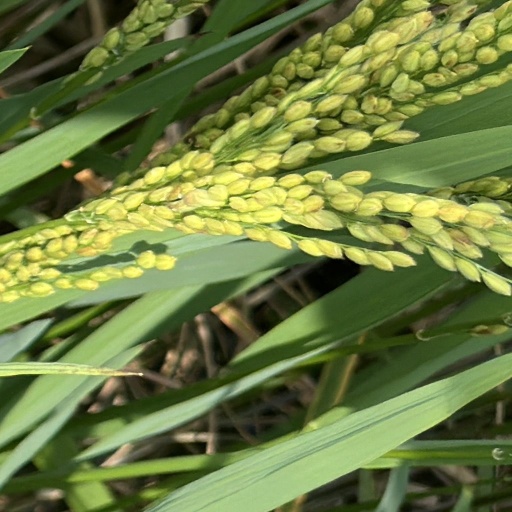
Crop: rice